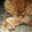
Label: cat